Johnny Frisbie

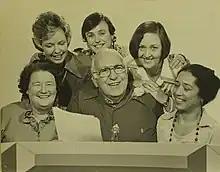
Frisbie (far right) as a panellist on "Beauty and the Beast", with Shona McFarlane (second from right) and host Selwyn Toogood (centre)

Following her father's death, the family was split up to be raised by friends and relatives of her father in New Zealand and Hawaii. In 1950 Florence moved to O‘ahu to be raised by the Engle family. She attended Punahou School in Honolulu, and after graduating the author James A. Michener encouraged her to take a job in Japan as a secretary in the military. In 1956 she married TV personality Carl 'Kini Popo' Hebenstreit. In 1959 she published a biography of her family, "The Frisbies of the South Seas". They subsequently moved to New Zealand, where Frisbie lived for thirty years, working for the University of Otago and writing children's books. After her husband acquired a commercial radio licence she became involved in commercial radio, and then in television, working with Selwyn Toogood as a panelist on the New Zealand version of "Beauty and the Beast". She served on the Māori and South Pacific Arts Council and was later a founding member of P.A.C.I.F.I.C.A. She subsequently returned to the Cook Islands, and then Hawaii.